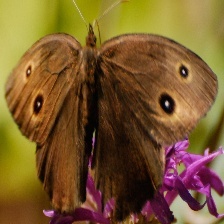
Species: COMMON WOOD-NYMPH
Butterfly family (ImageNet category): ringlet